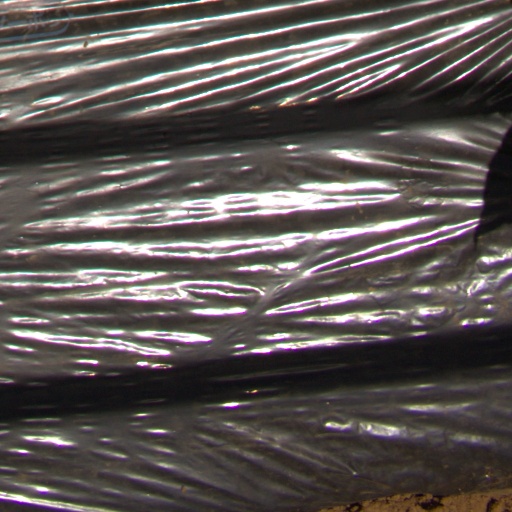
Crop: Jerusalem artichoke